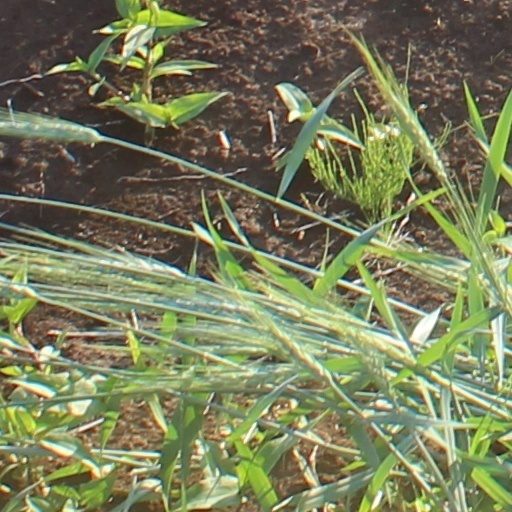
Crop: wheat